Robert Kanigel

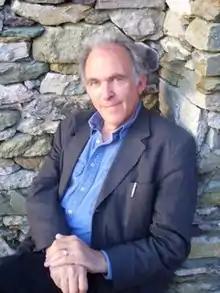

Robert Kanigel (born May 28, 1946) is an American biographer and science writer, known as the author of seven books and more than 400 articles, essays, and reviews.